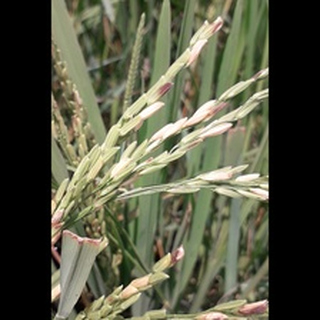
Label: diseased_rice